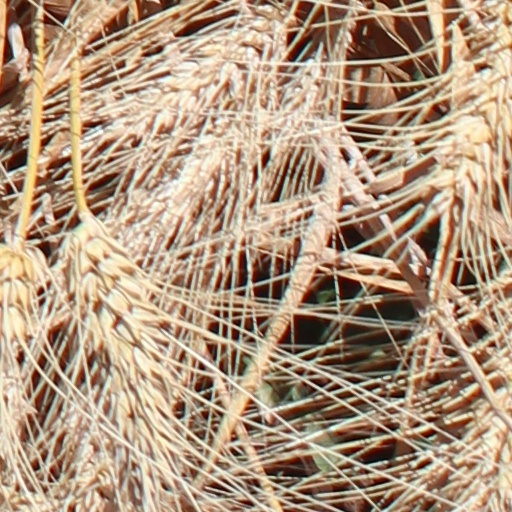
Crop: wheat